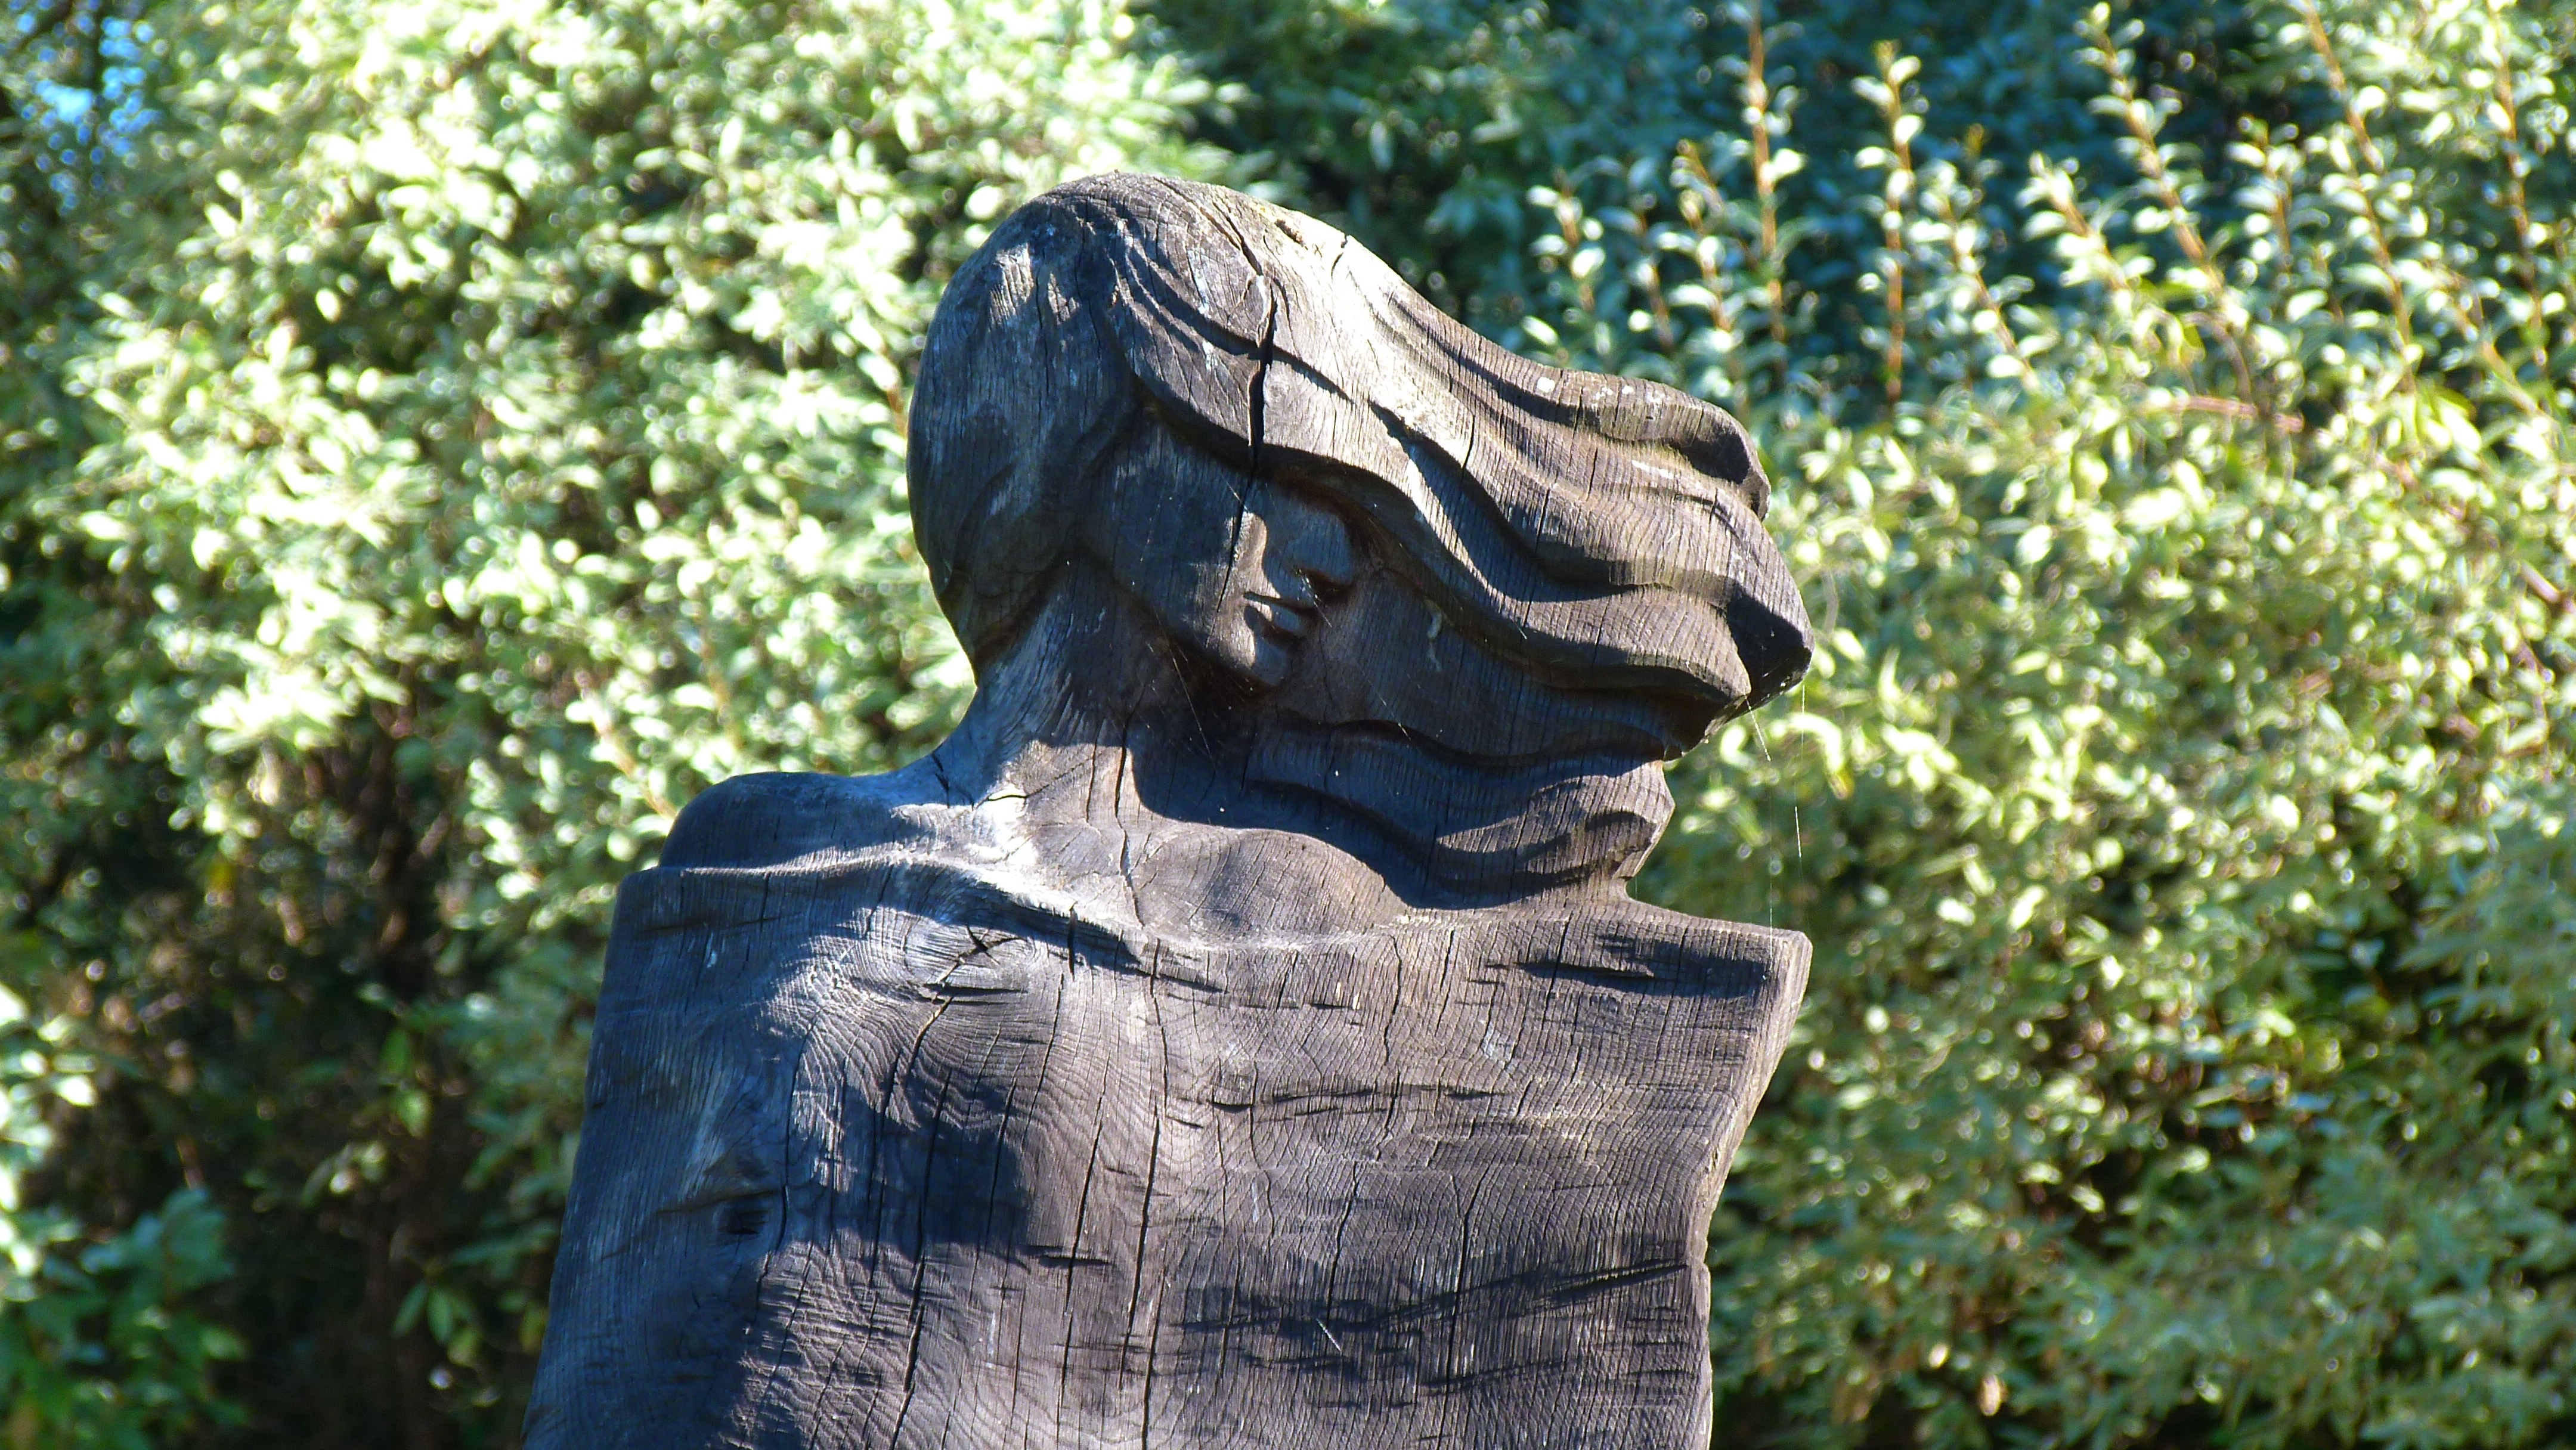
light, woman, monument, statue, shadow, sculpture, art, carving, weathering, nonbuilding structure, wood plastic